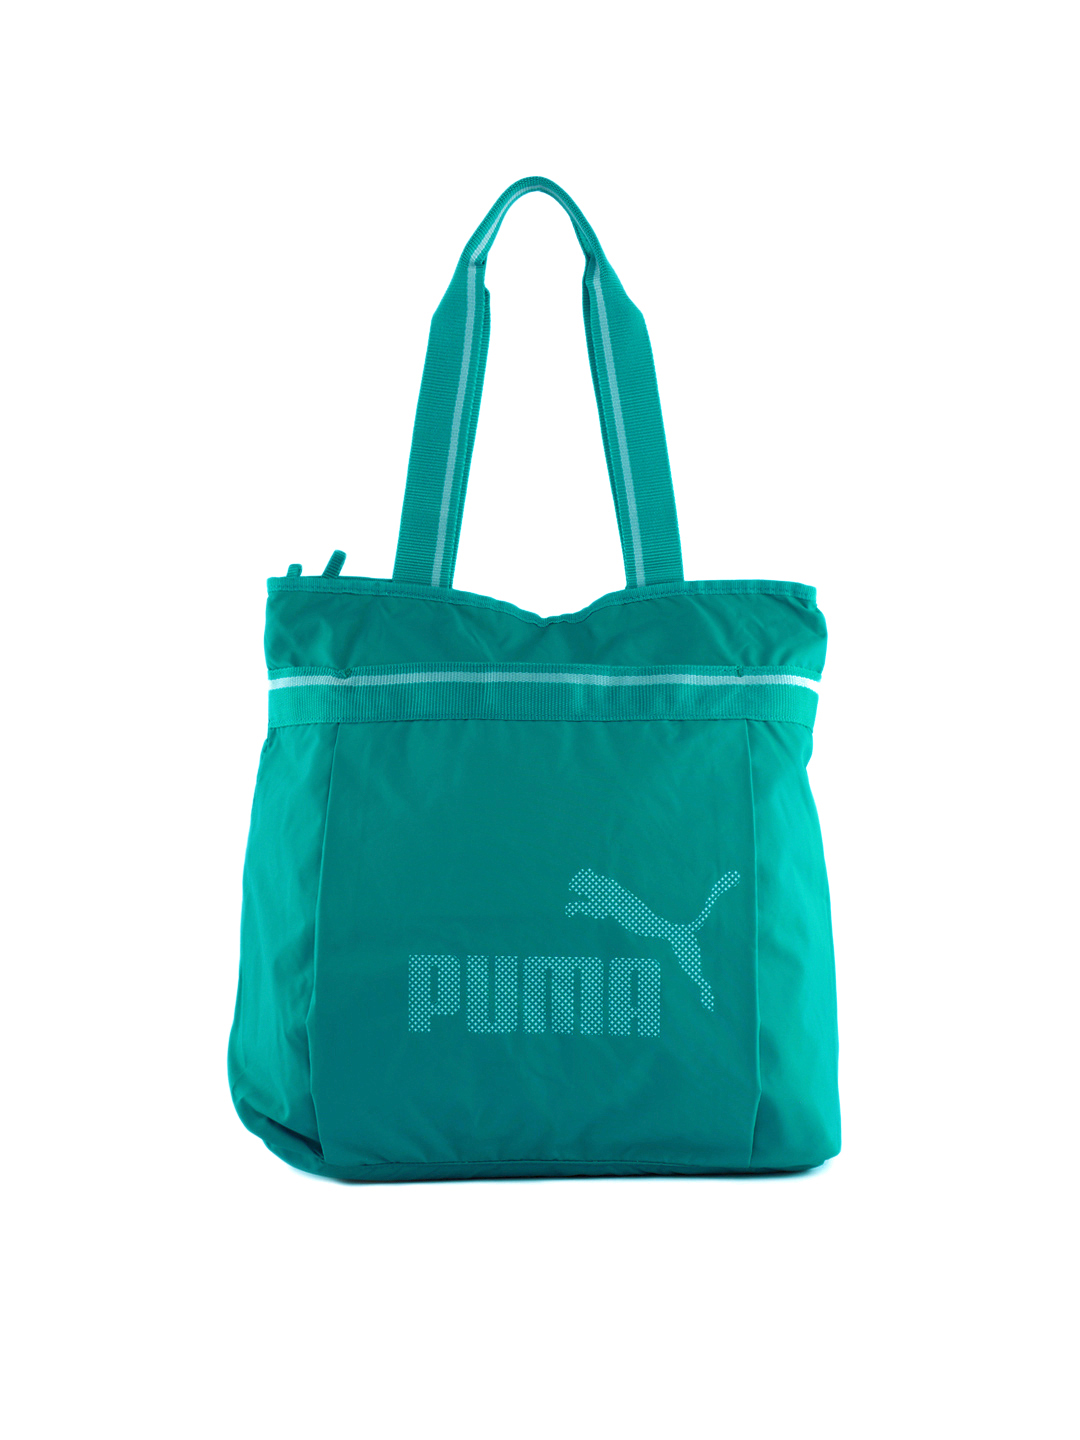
Puma Women Shopper Sea Blue Handbag
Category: Accessories / Bags / Handbags
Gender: Women
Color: Blue
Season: Summer 2012
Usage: Casual